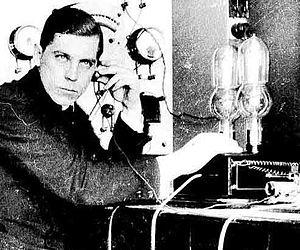
Eric Magnus Campbell Tigerstedt est l'un des plus importants inventeurs de Finlande, au début du XXᵉ siècle, on le nomma ainsi le « Thomas Edison de Finlande ».